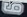
Number: 6